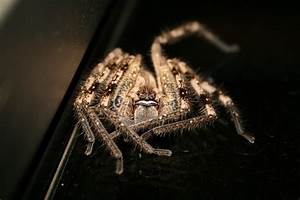
Label: spider